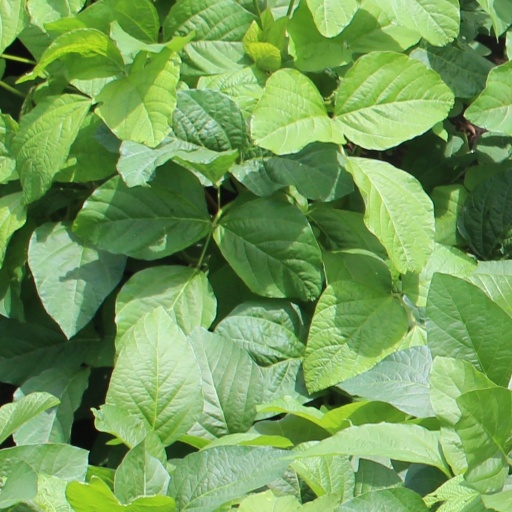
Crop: soybean